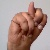
The image shows a hand gesture representing the letter 'N' in Indian Sign Language.